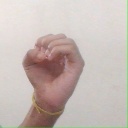
अक्षर: ऊ